Comprehensive Economic and Trade Agreement

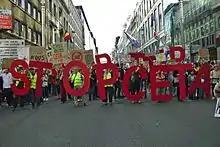
The Stop TTIP-CETA protest in Brussels, Belgium, 20 September 2016

In September 2017, Belgium requested the opinion of the European Court of Justice on whether the dispute resolution system of CETA is compatible with EU law. The agreement could not come into force until the ECJ had given its opinion nor if the ECJ opinion were to be that CETA is incompatible with EU law.